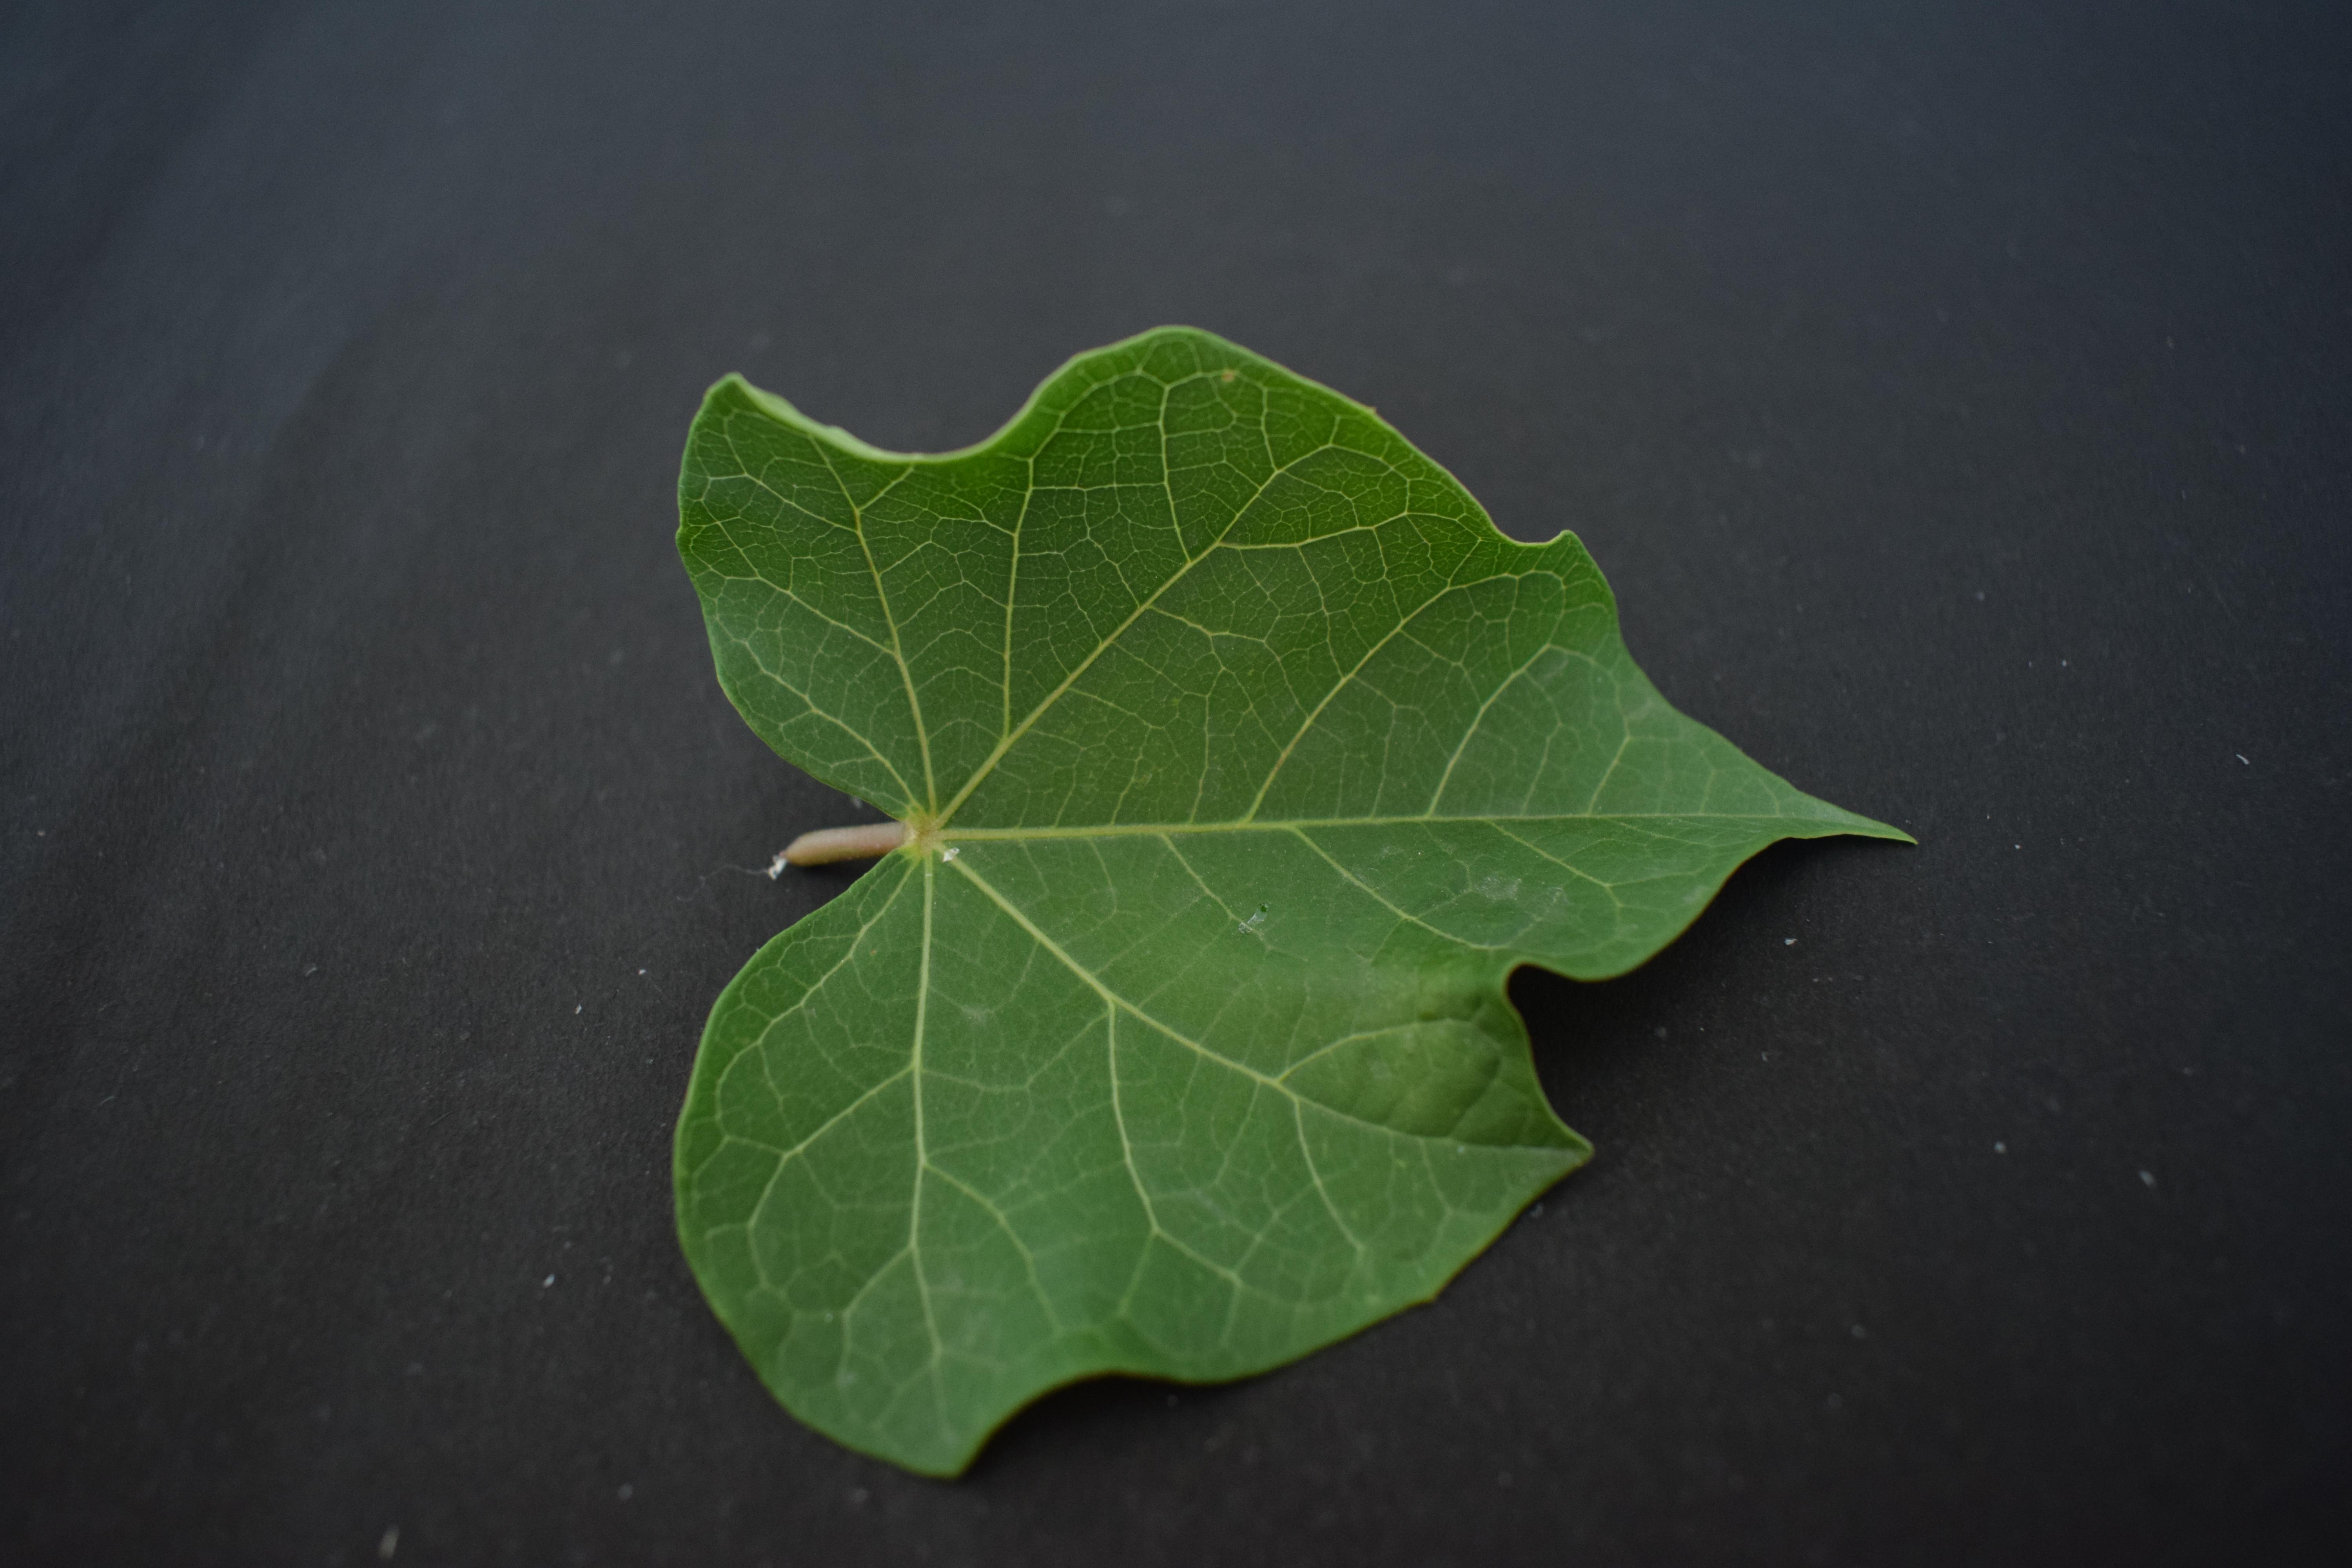
Plant species: Jatropha